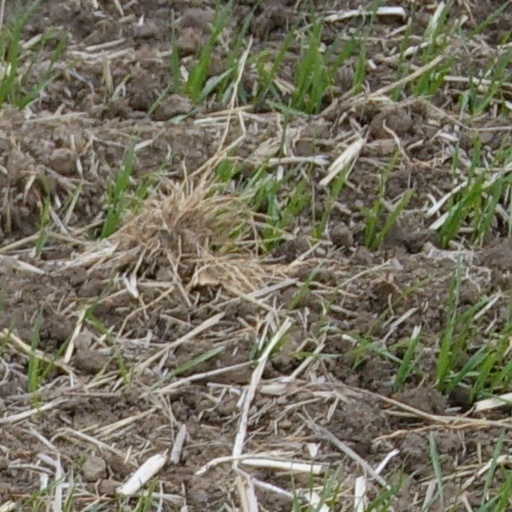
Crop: wheat